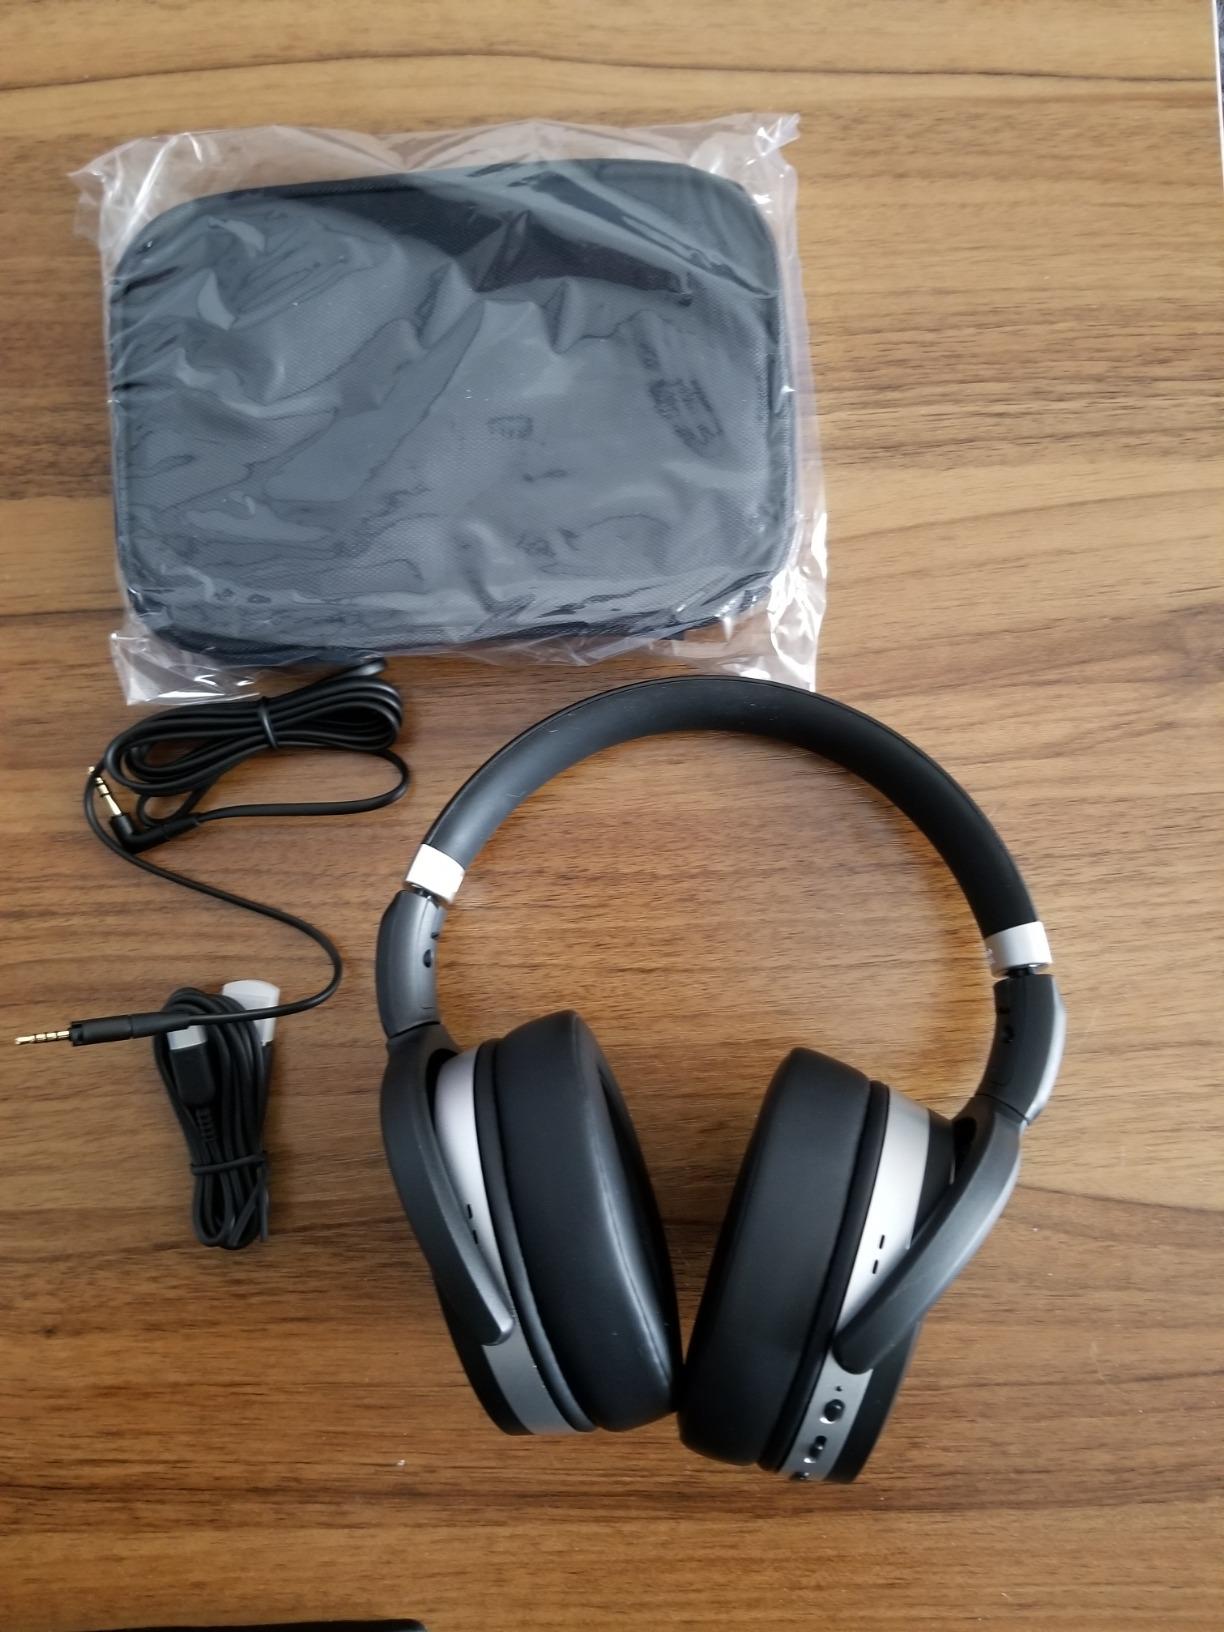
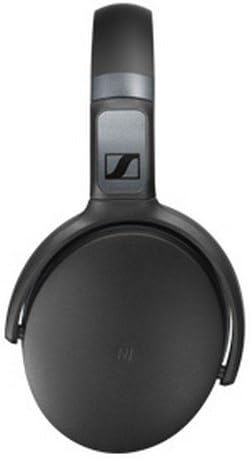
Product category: headphones
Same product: no